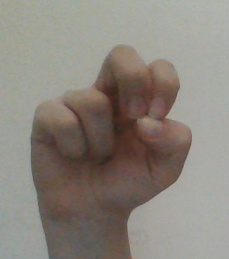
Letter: gaaf